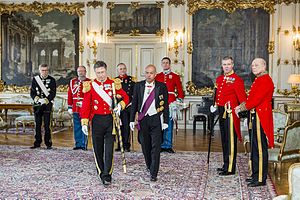
Hofmarskallen (Danmark)
Ove Ullerup (ses i forgrunden), tidligere dansk hofmarskal.
Den Danske Hofmarskal er den øverste chef og administrator for det danske hof. Under denne sorterer Hofmarskallatet, Den kongelige Civilliste og Den Kongelige Stald-Etat. Til embedet hører desuden en række repræsentative pligter. Overhofmarskallen har plads i 1. rangklasse, mens de øvrige hofmarskaller hører til i 2. rangklasse.